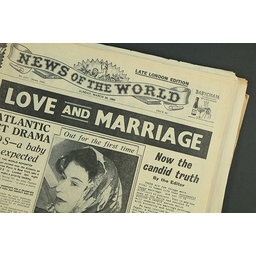
Label: paper